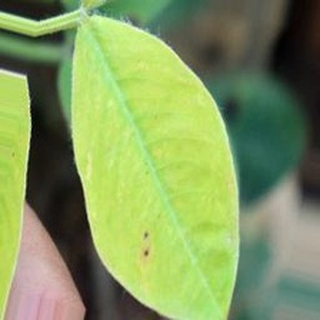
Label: groundnut_nutrition_deficiency